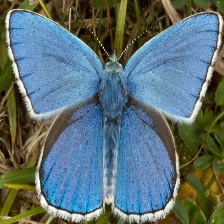
Species: ADONIS
Butterfly family (ImageNet category): lycaenid_butterfly